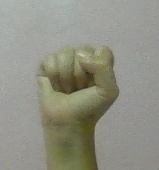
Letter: saad